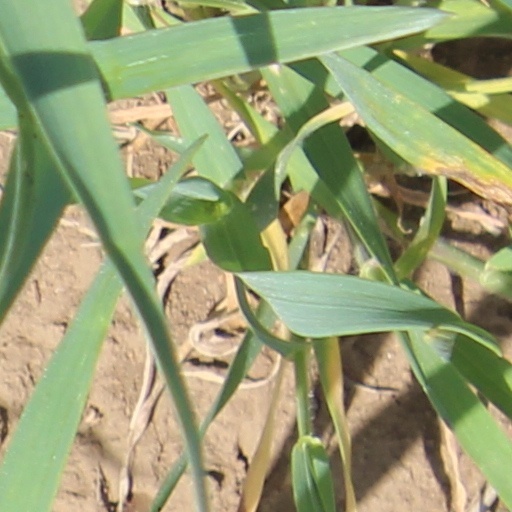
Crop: wheat